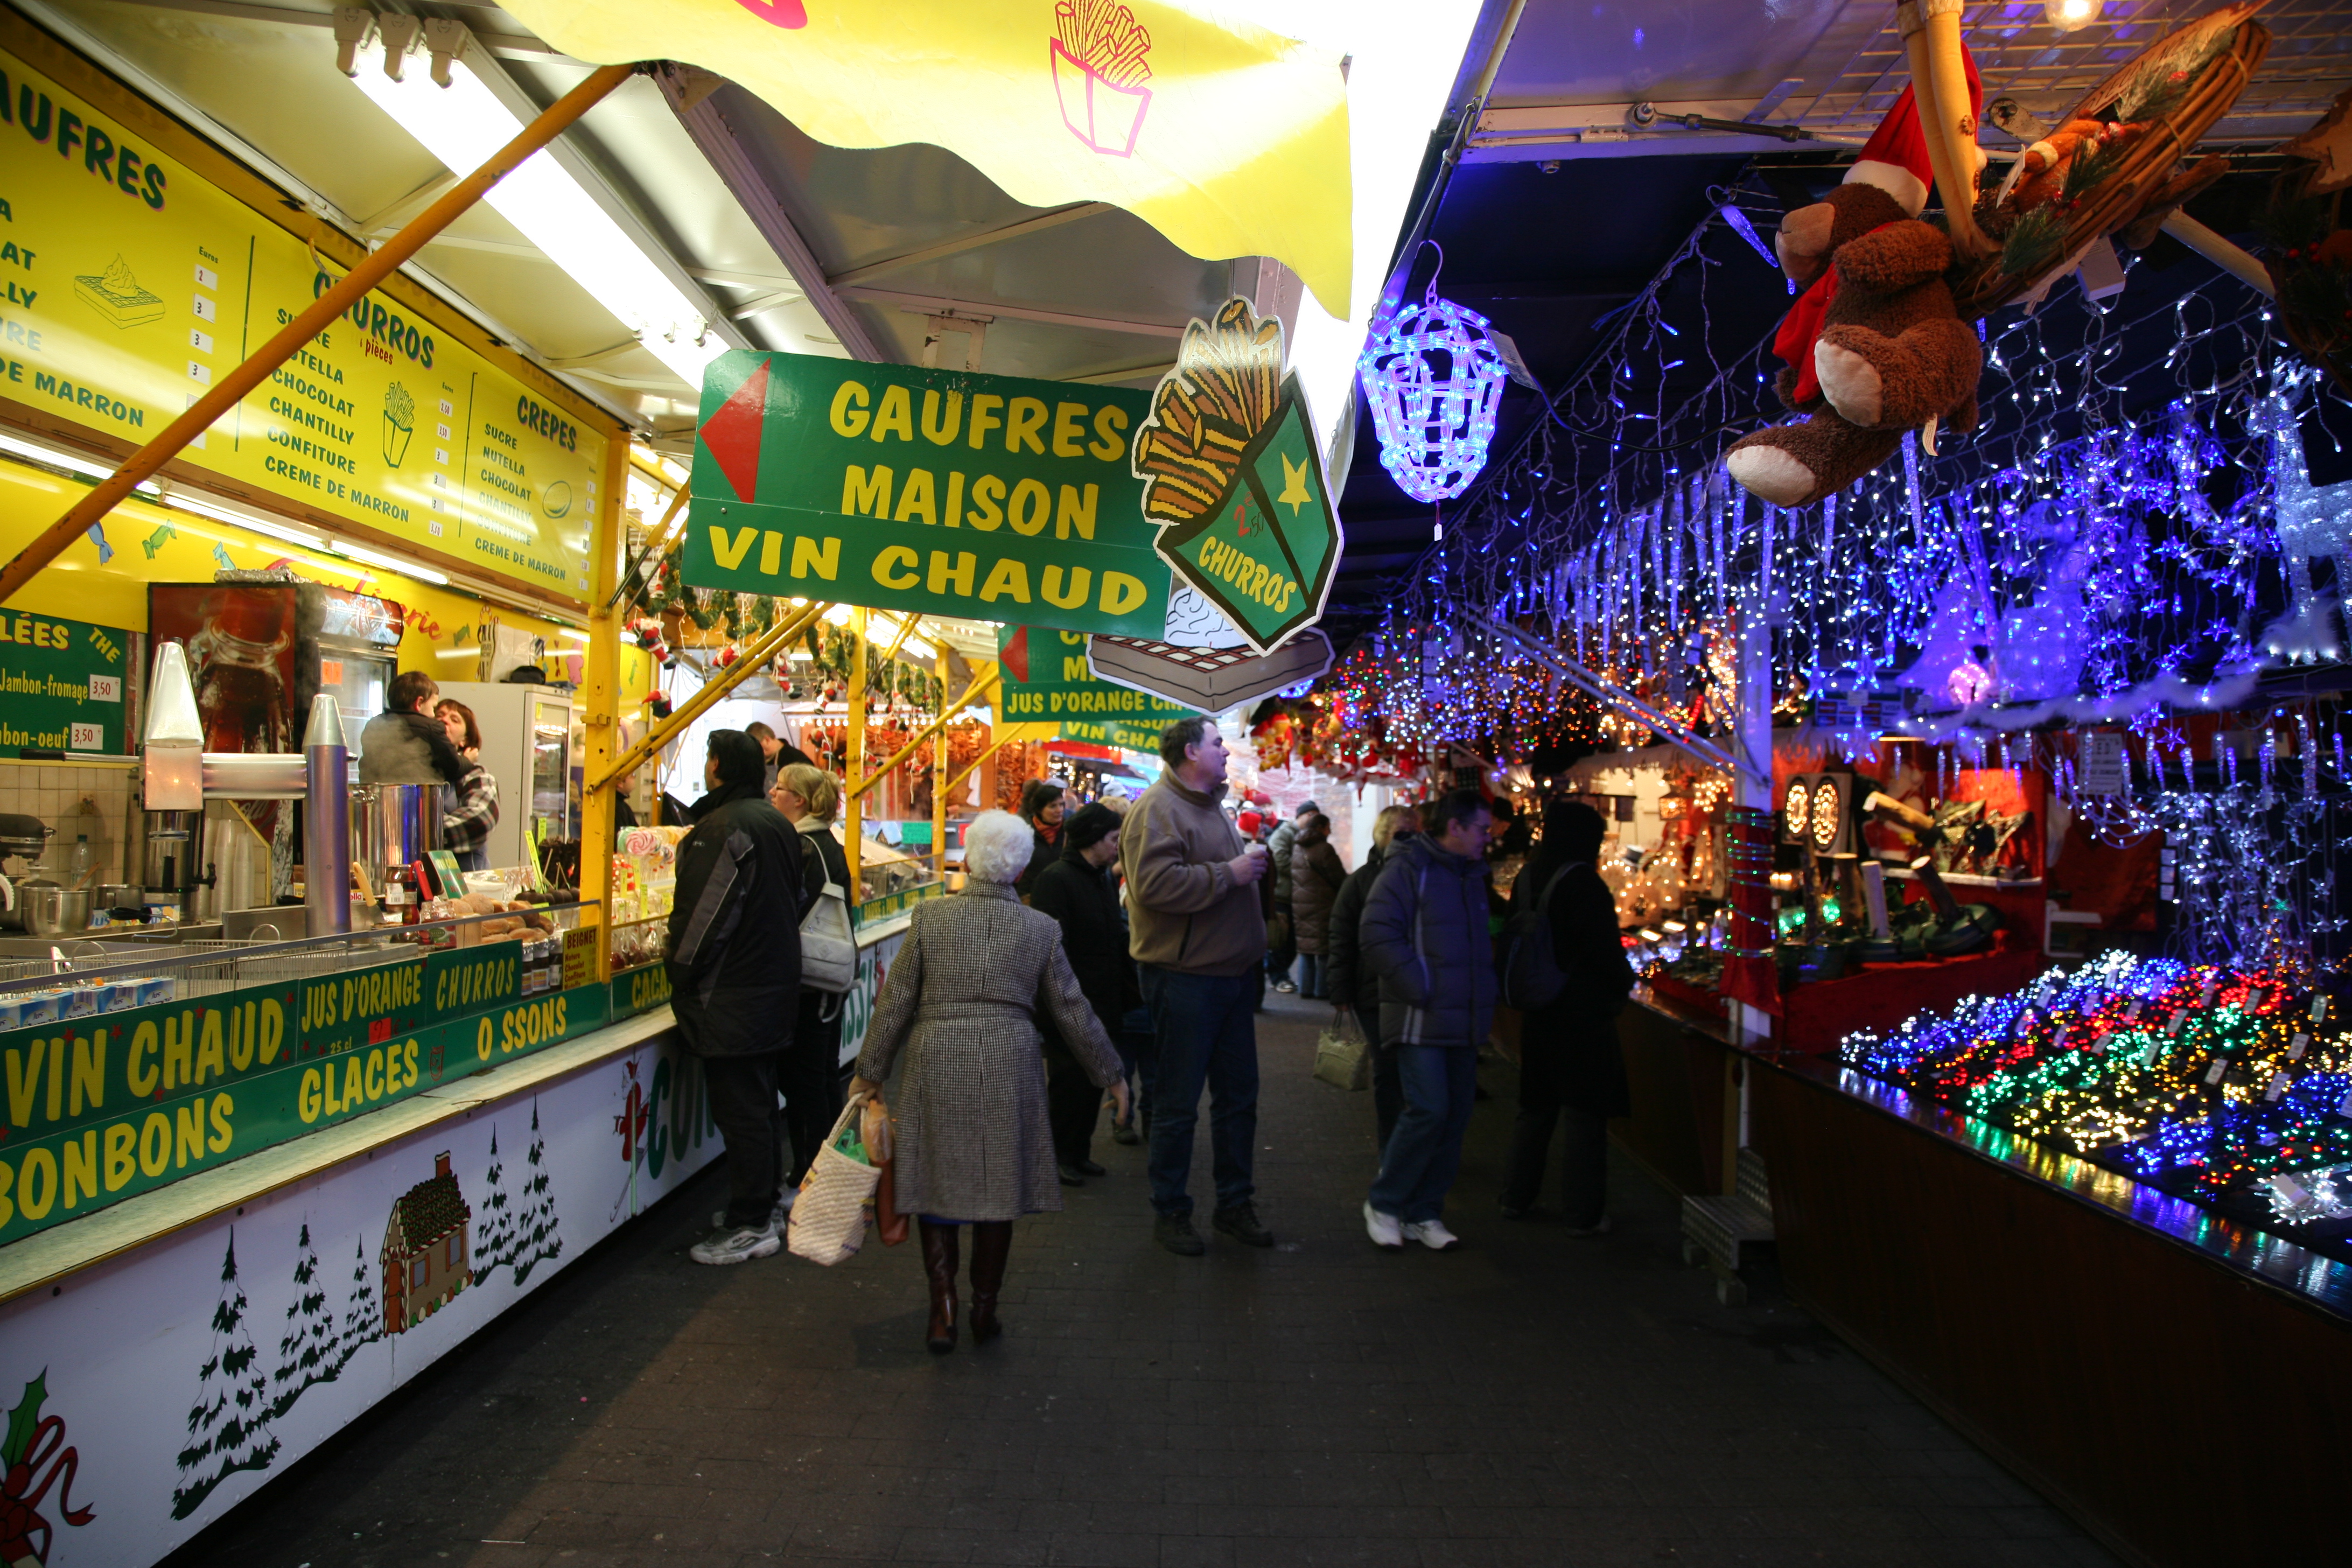
night, city, crowd, market, fair, alsace, christkindlm rik